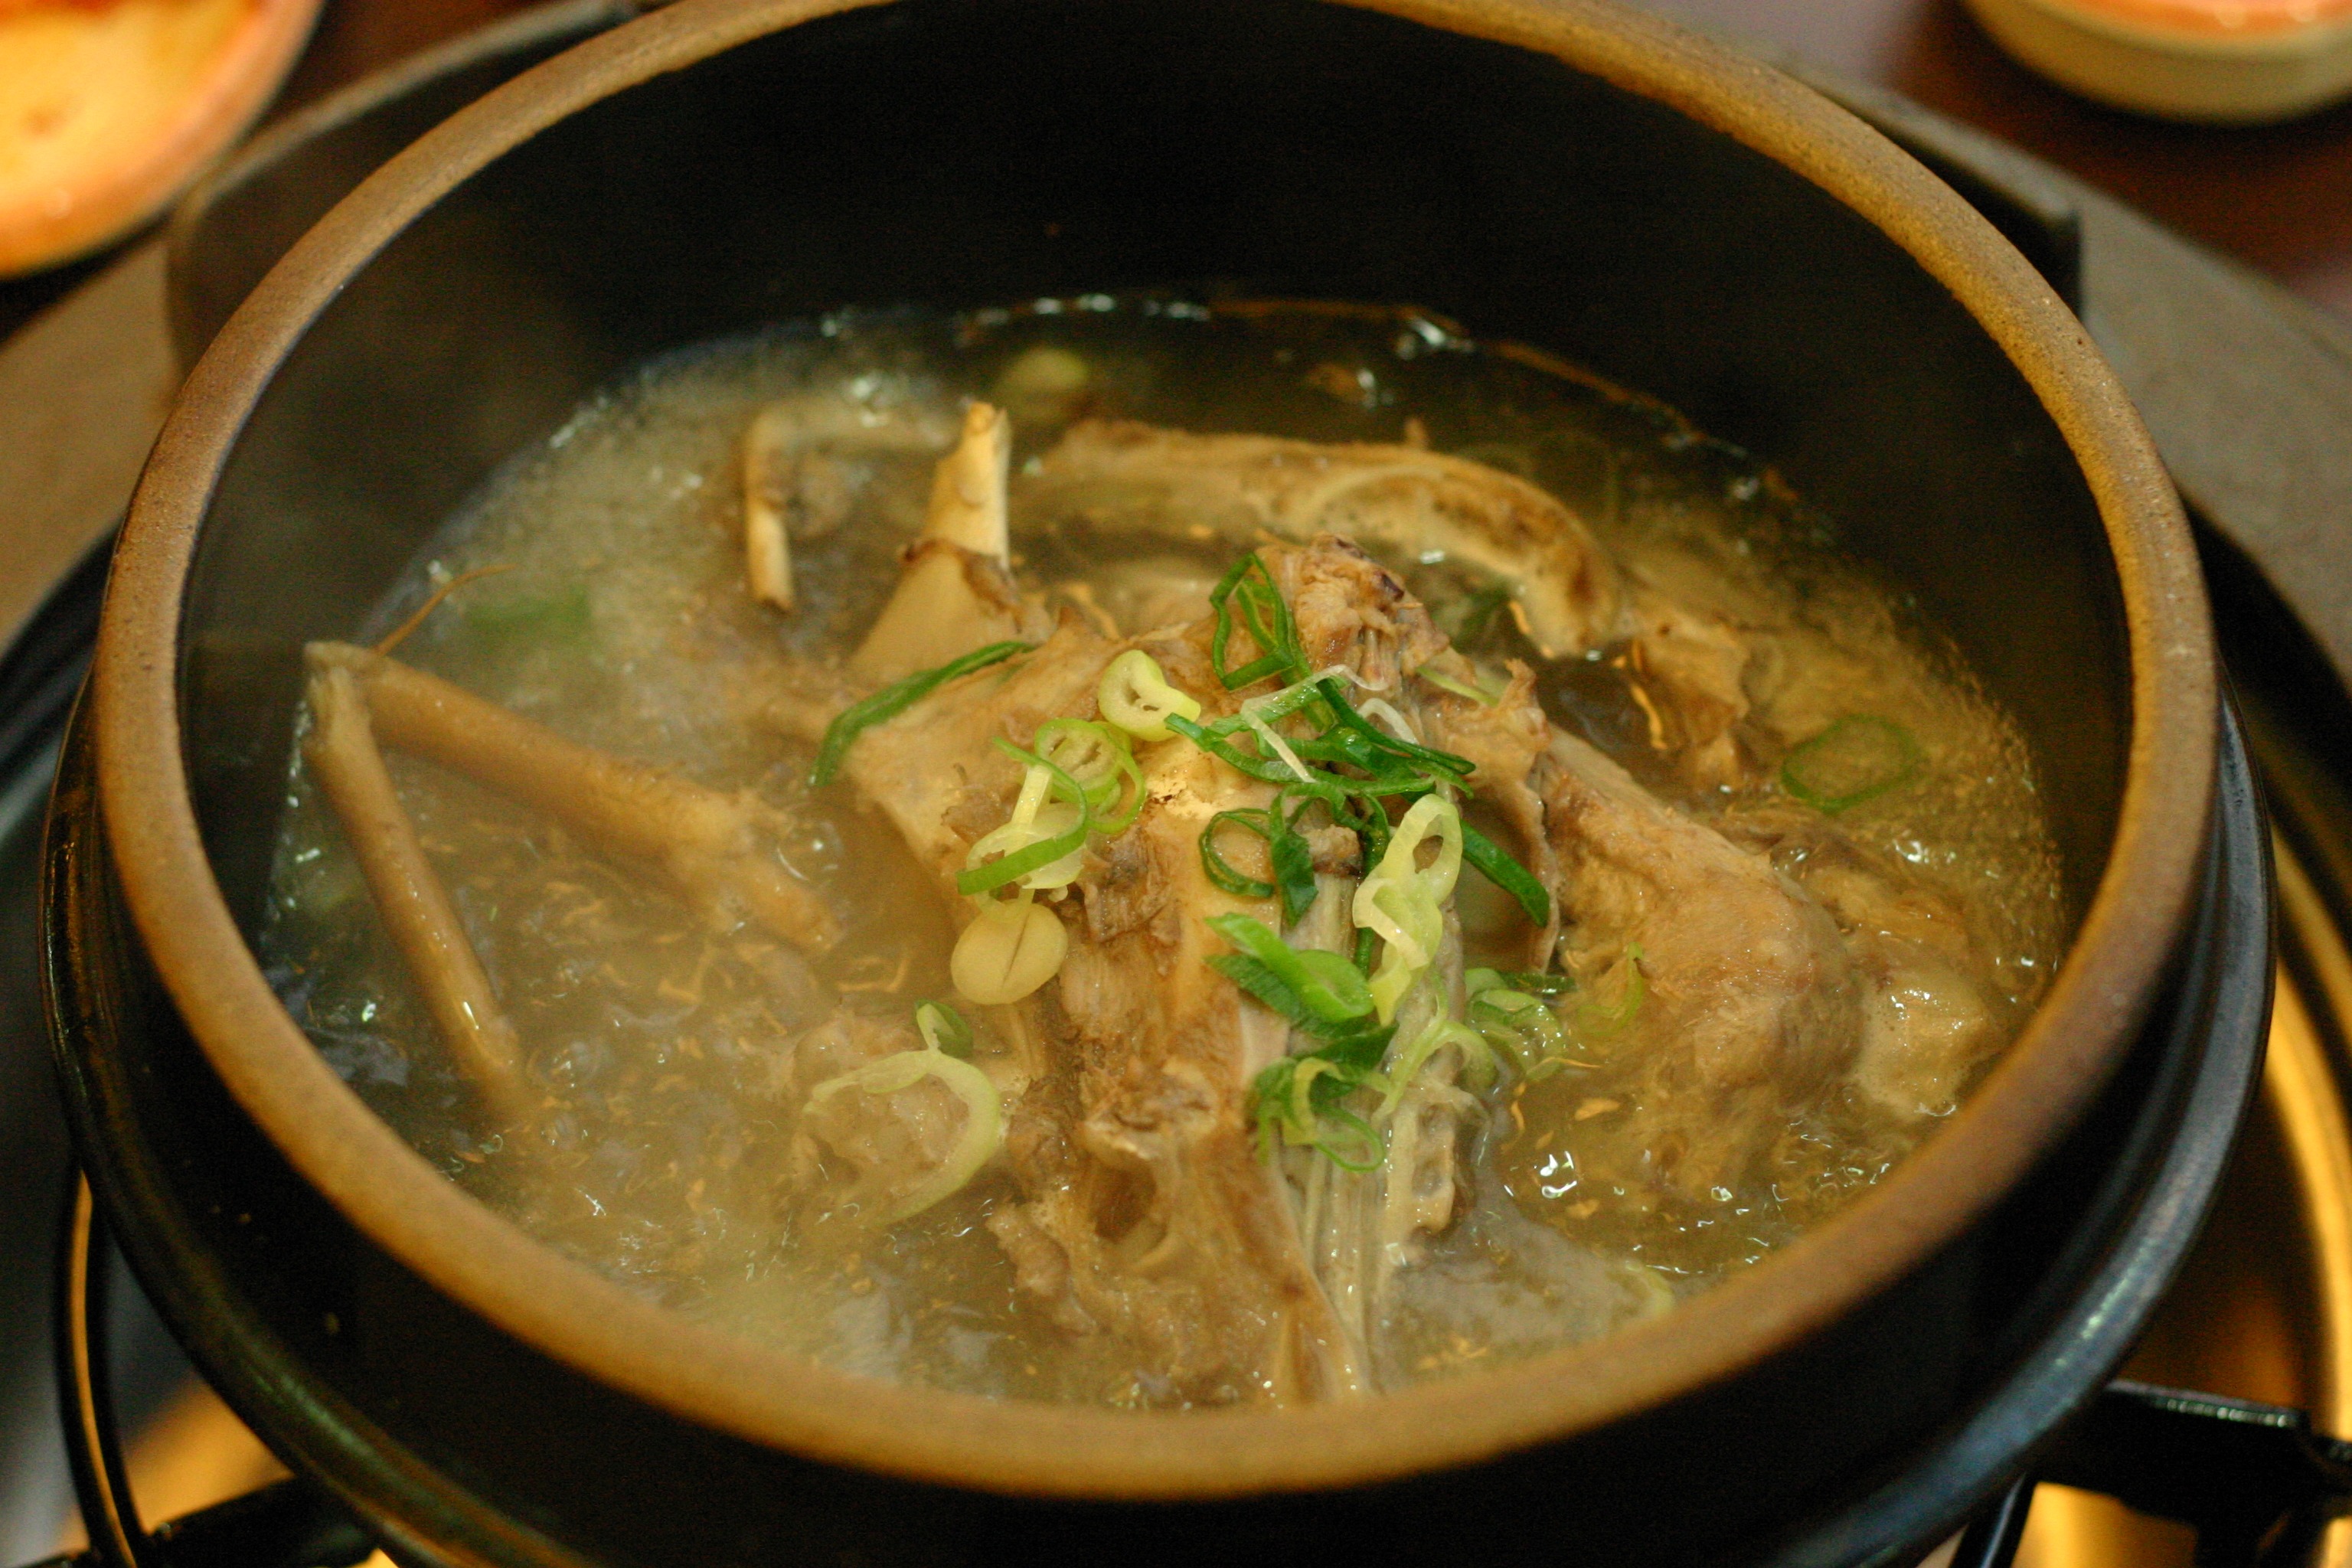
dish, food, cooking, cuisine, soup, asian food, duck, tang, haejangguk, chinese food, noodle soup, hot pot, nabemono